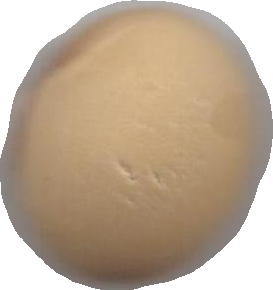
Variety: Dega